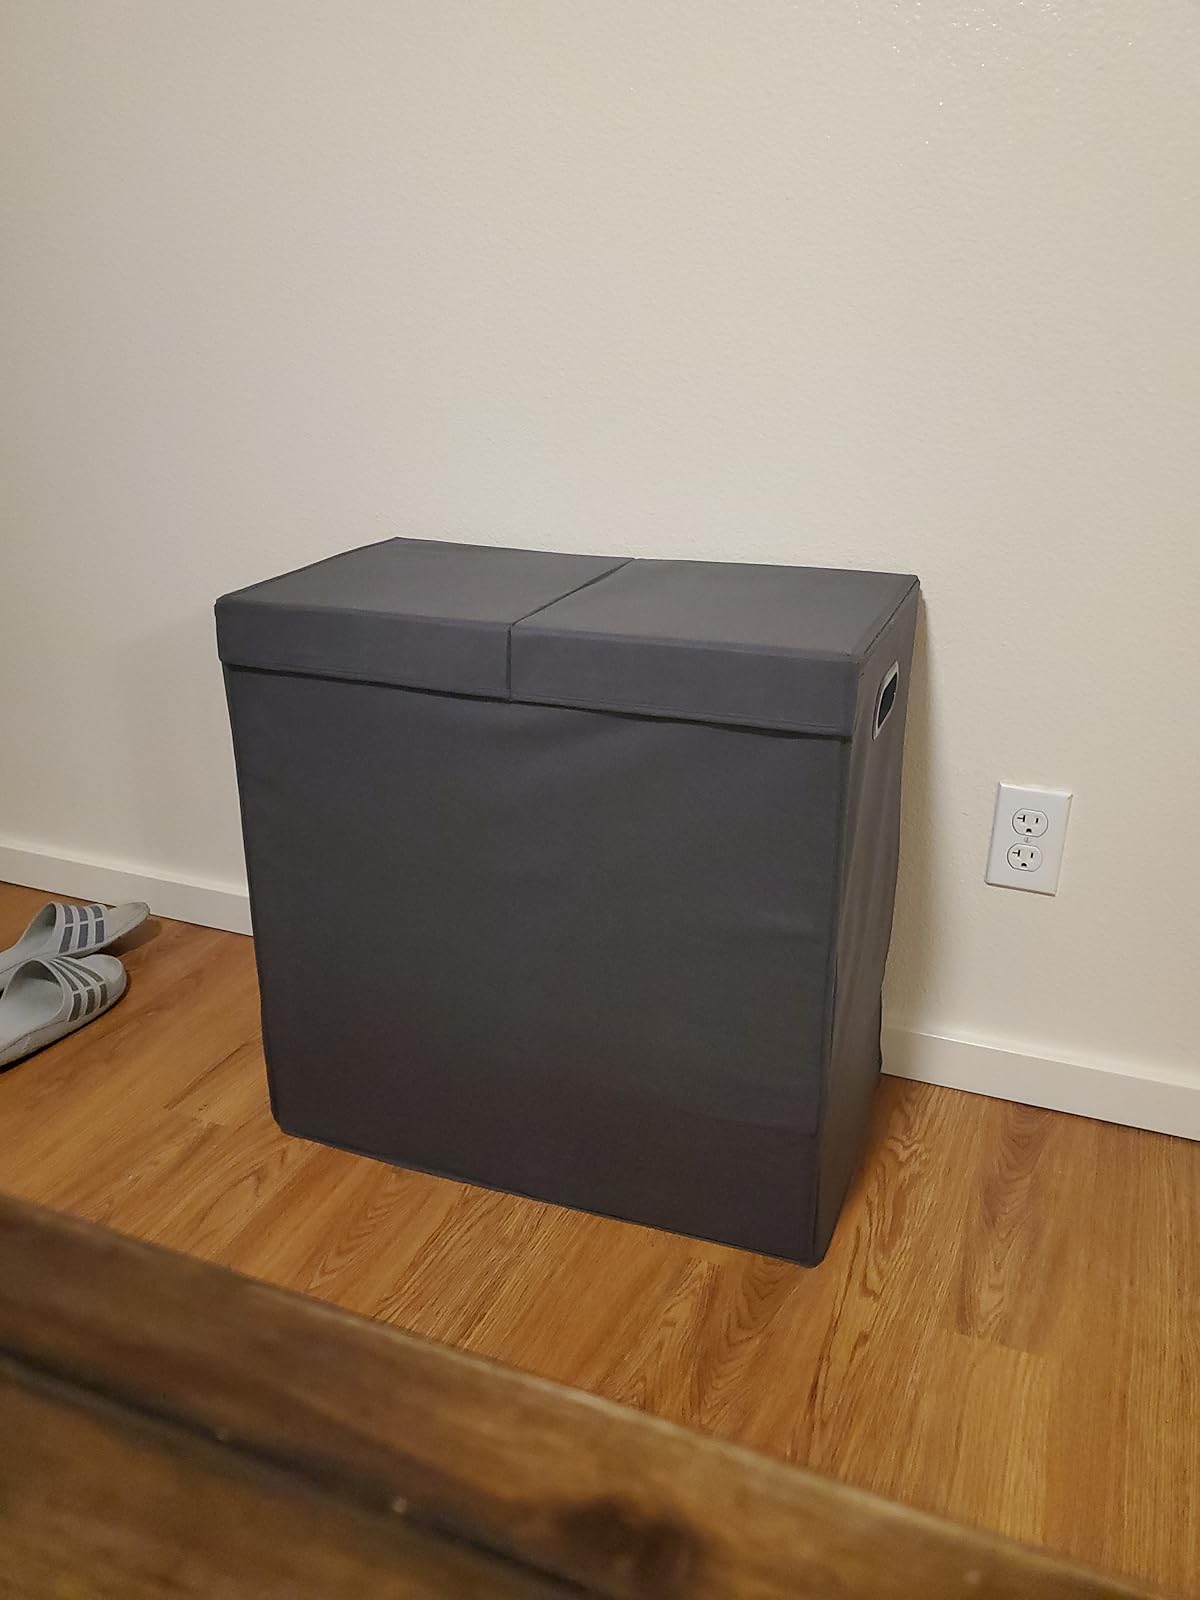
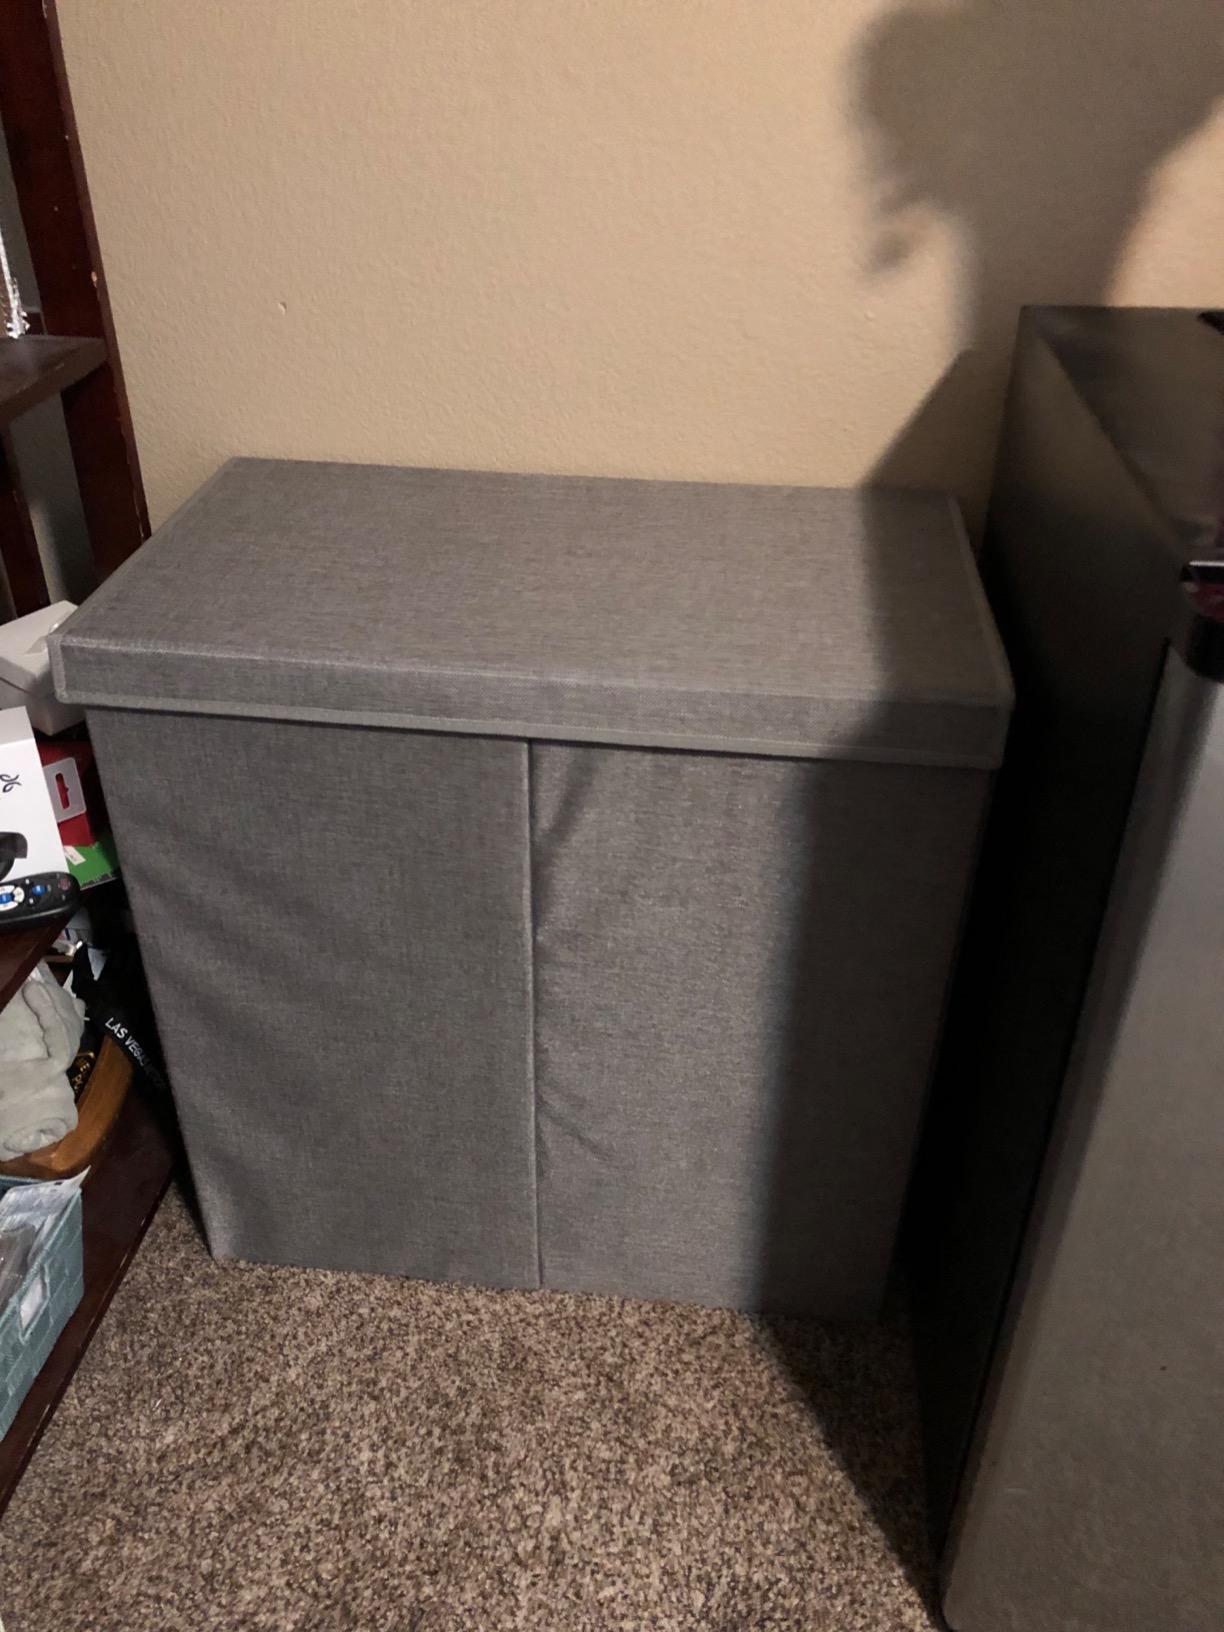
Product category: items_hamper
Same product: yes